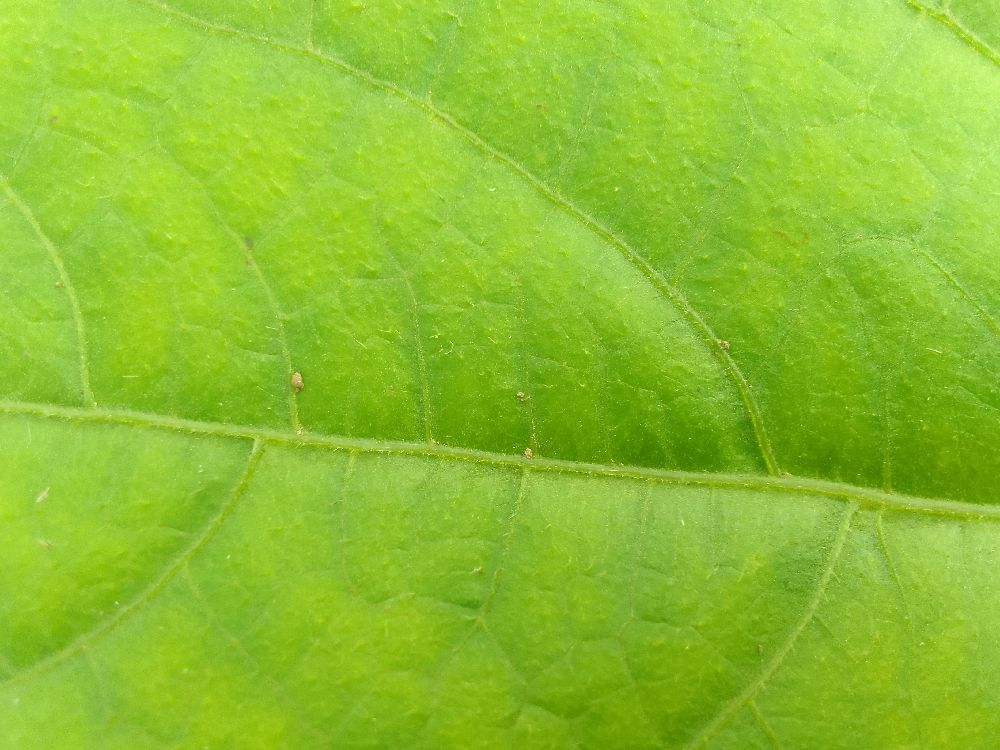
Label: healthy